Tamil Malaysians

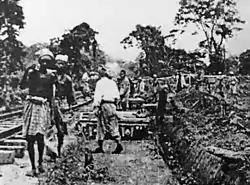
Malaysian Tamils during the construction of Death railway between June 1942 to October 1943.

During the Second World War, the Japanese army used more than 120,000 Tamils in the construction of a 415km railway between Siam and Burma to transport army supplies. During this project, it was initially believed that half of them (around 60,000) perished.